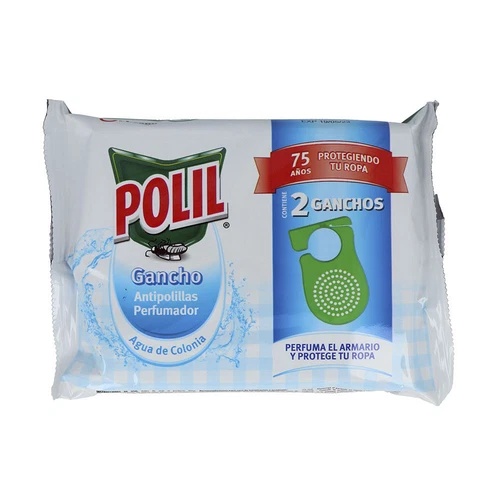
Polil Perfumador Antipolillas Duplo Colonia 1 U
Il Polil Perfumador Antipolillas Duplo Colonia è un prodotto efficace e pratico per proteggere i tuoi capi dai danni causati dalle tarme. Grazie alla sua formula a doppia azione, agisce sia come repellente che come deodorante, lasciando un gradevole profumo fresco e delicato sui tuoi indumenti. Il suo pratico design a doppia camera permette di utilizzare i due prodotti in modo separato o combinato, offrendoti una soluzione completa per mantenere i tuoi capi puliti, profumati e protetti dalle tarme. Facile da utilizzare, basta appendere le bustine all'interno dell'armadio o del cassetto per godere di una protezione duratura. Ideale per abiti, lana, pellicce e altri tessuti delicati, il Polil Perfumador Antipolillas Duplo Colonia è un must-have per la tua casa. • Doppia azione: repellente e deodorante • Profumo fresco e delicato • Pratico design a doppia camera • Protezione duratura contro le tarme • Adatto per abiti, lana, pellicce e tessuti delicati
Brand: POLIL
Category: Home & Garden > Household Supplies > Pest Control > Repellents > Household Insect Repellents